Rumen

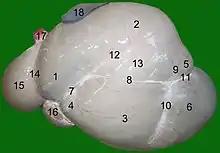
Rumen of a sheep from left. 1 Atrium ruminis, 2 Saccus dorsalis, 3 Saccus ventralis, 4 Recessus ruminis, 5 Saccus cecus caudodorsalis, 6 Saccus cecus caudoventralis, 7 Sulcus cranialis, 8 Sulcus longitudinalis sinister, 9 Sulcus coronarius dorsalis, 10 Sulcus coronarius ventralis, 11 Sulcus caudalis, 12 Sulcus accessorius sinister, 13 Insula ruminis, 14 Sulcus ruminoreticularis, 15 Reticulum, 16 Abomasum, 17 Oesophagus, 18 Spleen.

The rumen is composed of five muscular sacs: cranial sac, ventral sac, dorsal sac, caudodorsal sac, and caudoventral blind sac. Each of these areas contain unique microbial communities, environments, and physical abilities that influence digestion.